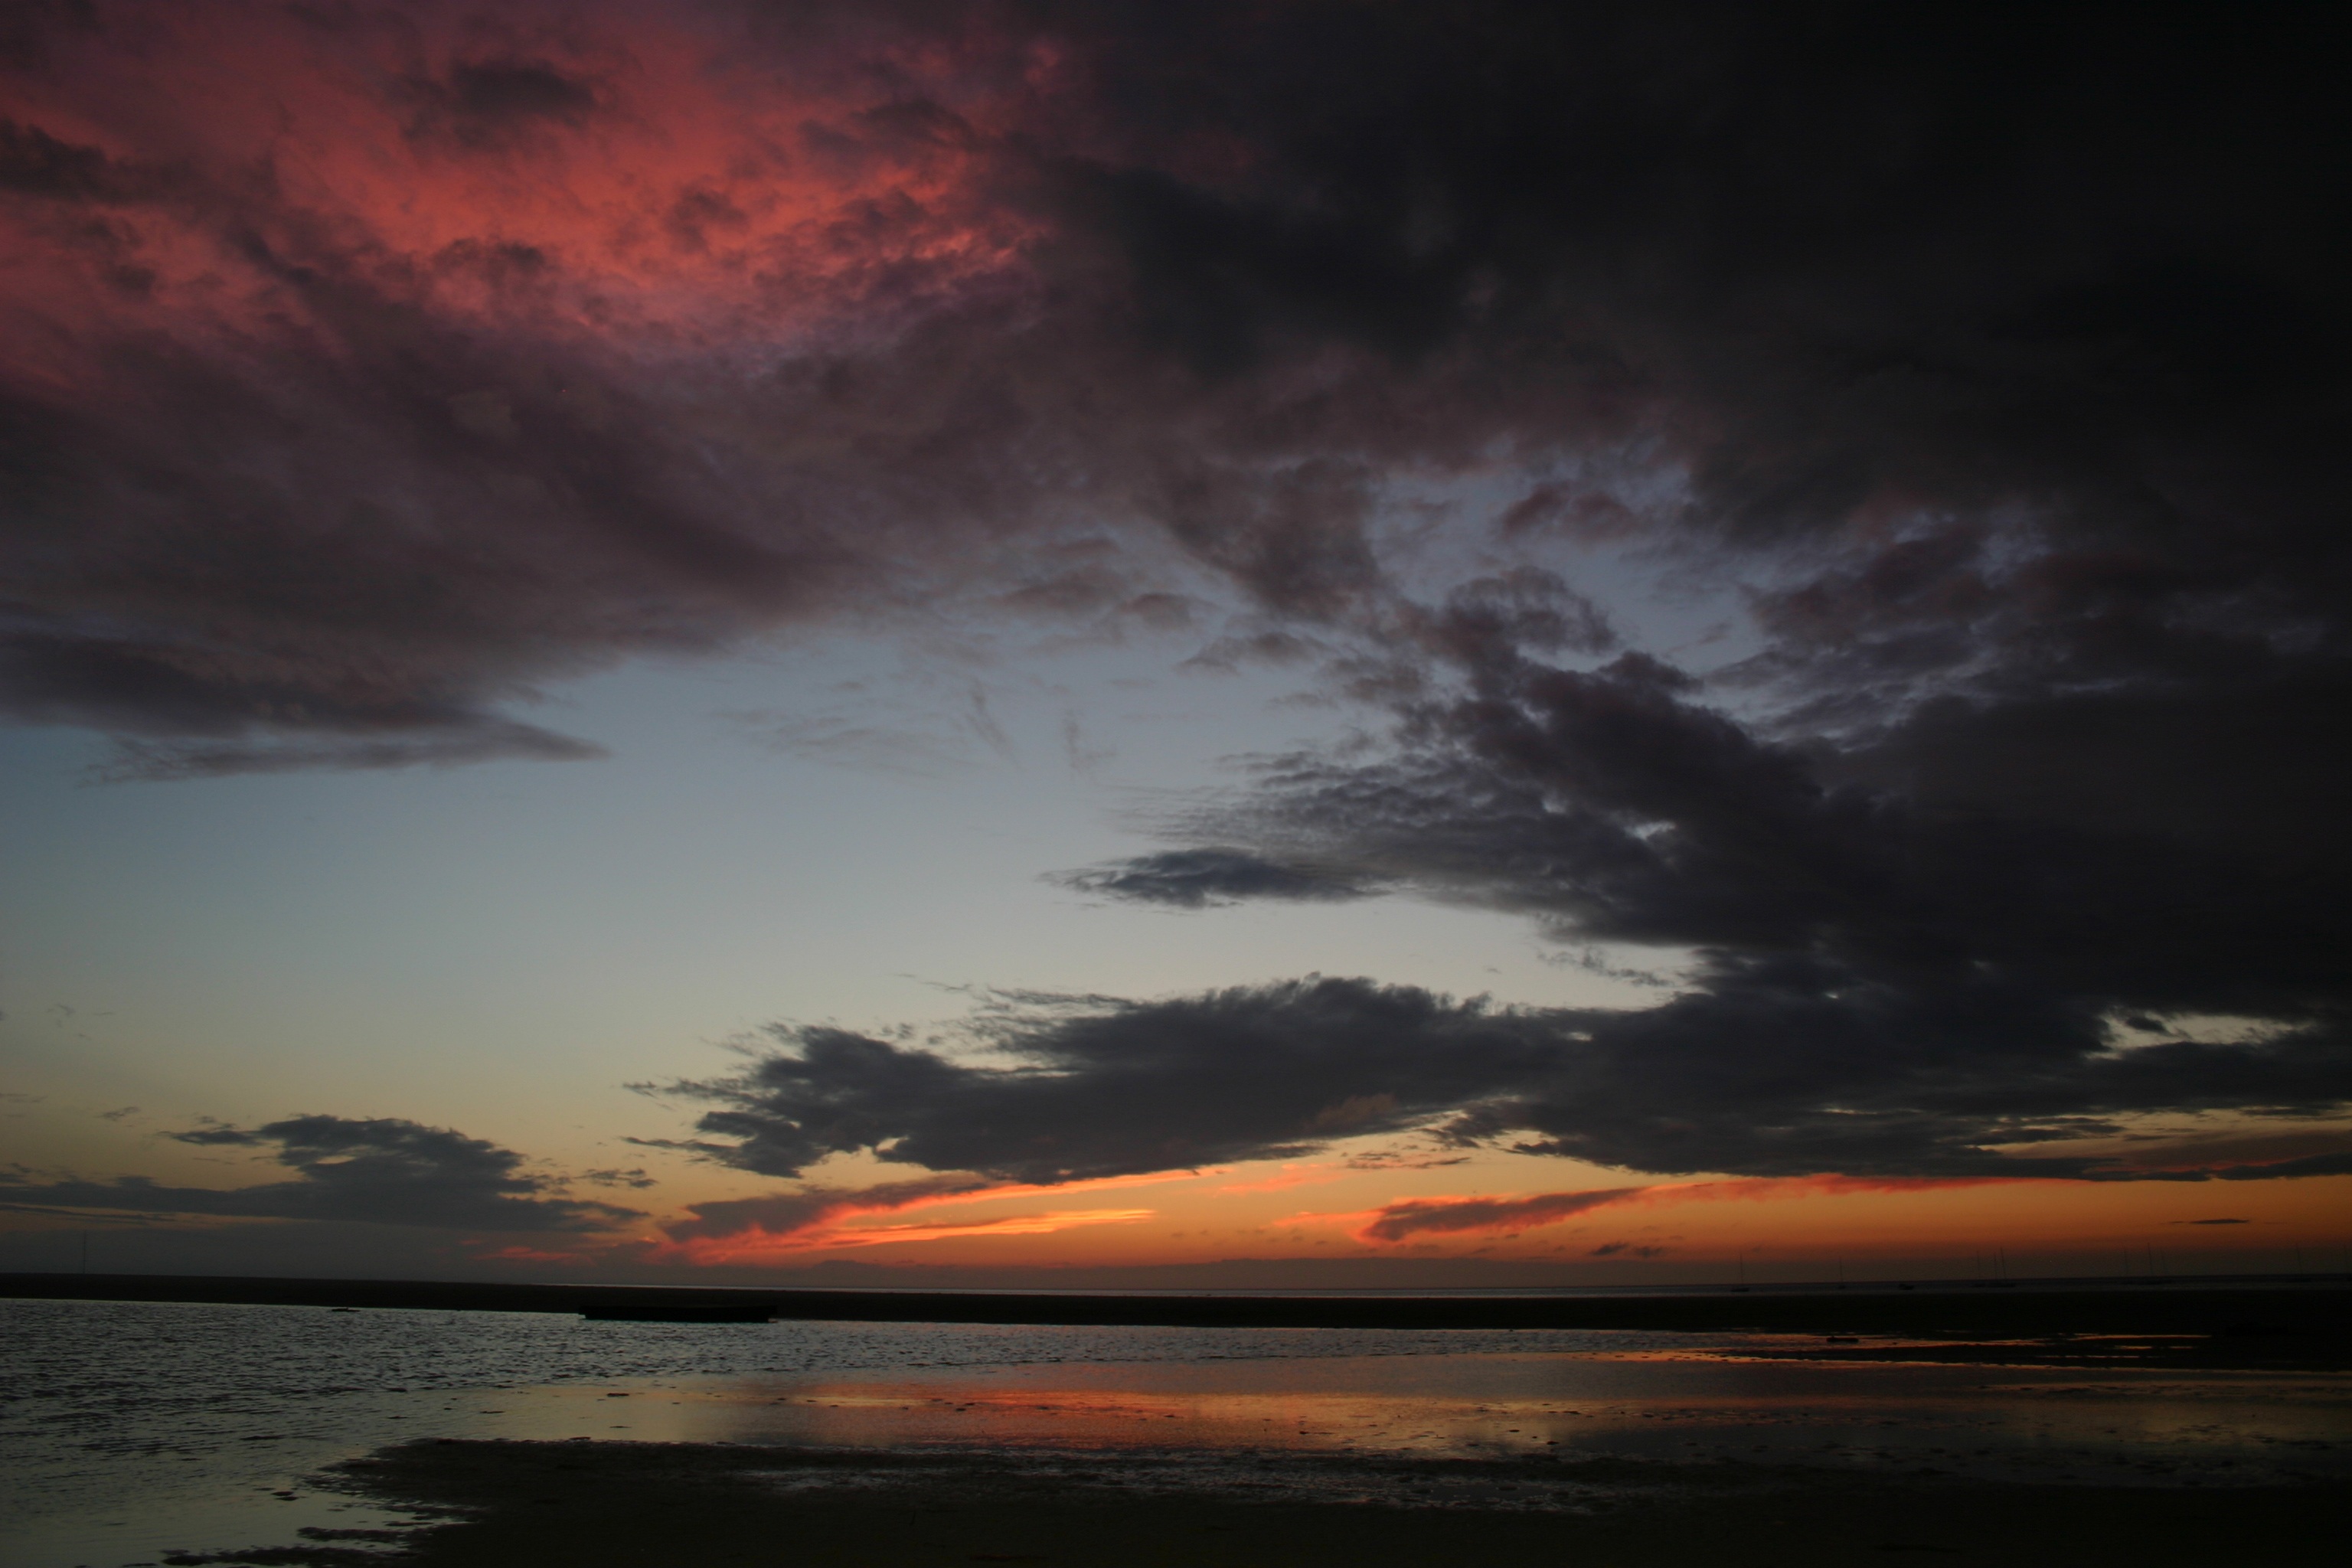
beach, sea, coast, ocean, horizon, cloud, sky, sunrise, sunset, night, sunlight, morning, wave, dawn, atmosphere, dusk, evening, reflection, seascape, clouds, afterglow, night scene, dark sky, meteorological phenomenon, wind wave